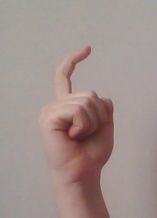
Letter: ra